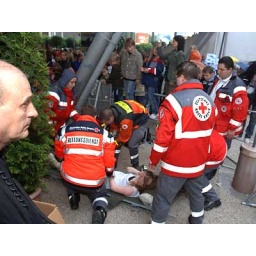
My red cross unit in action during concert of Tokio Hotel - this picture appeared in the &amp;quot;Generalanzeiger&amp;quot;